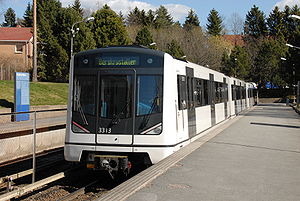
Bergkrystallen Station
Bergkrystallen Station.
Bergkrystallen Station er en metrostation, der er endestation for Lambertseterbanen på T-banen i Oslo. Stationen er opkaldt efter gaden af samme navn og ligger i den sydlige del af Lambertseter.